J. M. McClintock House

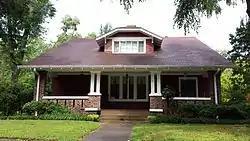

The J. M. McClintock House is a historic house at 43 Magnolia Street in Marianna, Arkansas. It is a -story wood-frame structure, designed by Charles L. Thompson and built in 1912, whose Craftsman/Bungalow styling is in marked contrast to the W.S. McClintock House, a Colonial Revival structure designed by Thompson for another member of the McClintock family and built the same year. This house has the broad sweeping roof line with exposed rafters covering a porch supported by brick piers and paired wooden box posts on either side of the centered stair. A dormer with clipped-gable roof is centered above the entry.